Vera Sharav

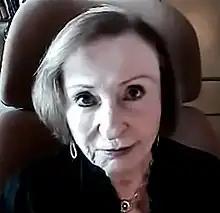
Vera Sharav

Vera Sharav, a Holocaust survivor and human rights activist, is the founder of the Alliance for Human Research Protection and an outspoken critic of eugenics trends in the biomedical industry, particularly in matters of patient consent and children.